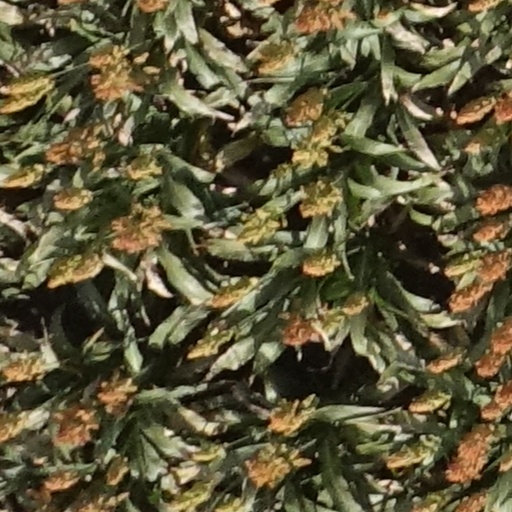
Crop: sorghum